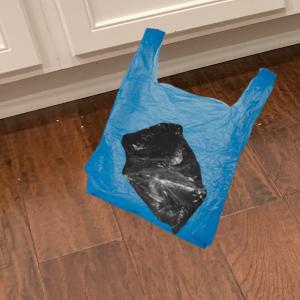
Label: plasticbags